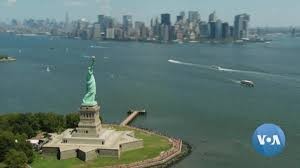
Landmark: Statue of Liberty